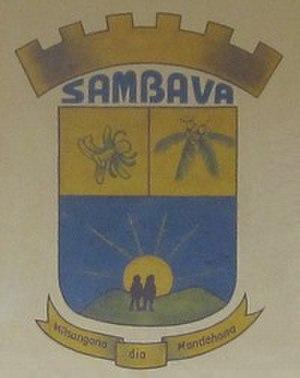
Blason de Sambavia